Yakovlev Pchela

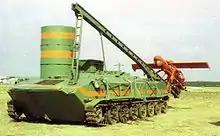
Pchela-1T UAV on a BTR-D launcher

The Pchela is launched using rocket assist by two solid-propellant booster rocket engines, and it is recovered via parachute. The Pchela-1T has a range of , flies at altitude at . The maximum takeoff weight for the vehicle is . Yakovlev lists the vehicle endurance at two hours.